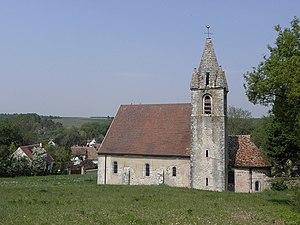
Église Saint-Martin de Puiselet-le-Marais (91).
Cet article recense les monuments historiques français classés en 1912.
Puiselet-le-Marais est une commune française située à cinquante et un kilomètres au sud-ouest de Paris dans le département de l'Essonne en région Île-de-France.
Cet article recense les monuments historiques de l'Essonne, en France.